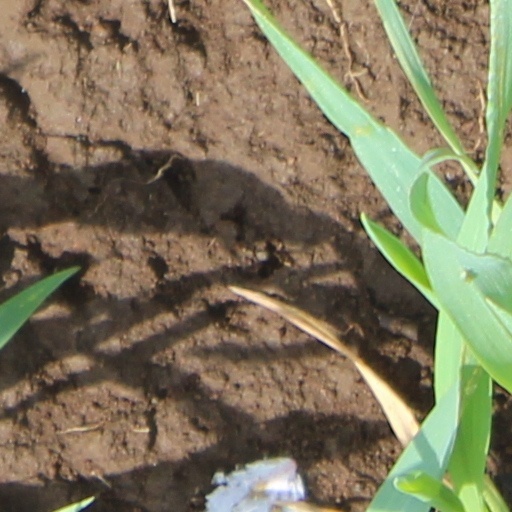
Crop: wheat